Appellate Division Courthouse of New York State

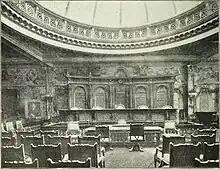
The courtroom

Charles Albert Lopez's "Mohammed" originally stood on the western end of the 25th Street elevation but was removed in 1955 following protests against the image of the prophet from Muslim nations. The next sculptures to the east are Edward Clark Potter's "Zoroaster", depicting the founder of Zoroastrianism; Jonathan Scott Hartley's "Alfred the Great", depicting an Anglo-Saxon king; George Edwin Bissell's "Lycurgus", depicting a Spartan legislator; and Herbert Adams's "Solon", depicting an Athenian legislator. There are three more statues to the east: John Talbott Donoghue's "Saint Louis", symbolizing the 13th-century French king; Henry Augustus Lukeman's "Manu", symbolizing the author of "Manusmriti"; and Henry Kirke Bush-Brown's "Justinian", symbolizing the 6th-century Byzantine emperor. The remaining sculptures on 25th Street were each relocated to the next pedestal to the west after "Mohammed" was removed, and the easternmost pedestal (which originally supported "Justinian") was left vacant. The center of the facade contains a sculptural group with three sculptures by Daniel Chester French. A female sculpture of "Justice" is at the center and is high, while male sculptures of "Power" and "Study" stand on either side.